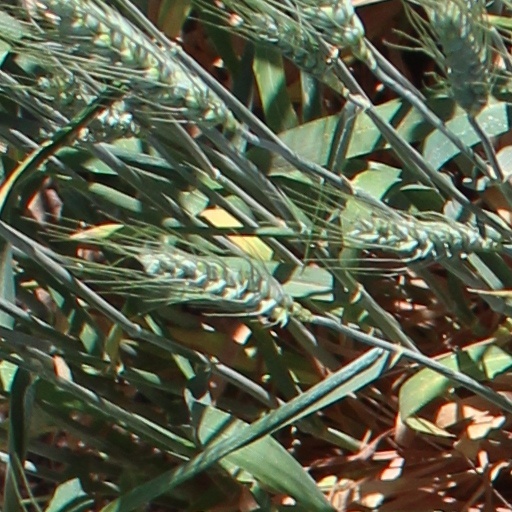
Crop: wheat